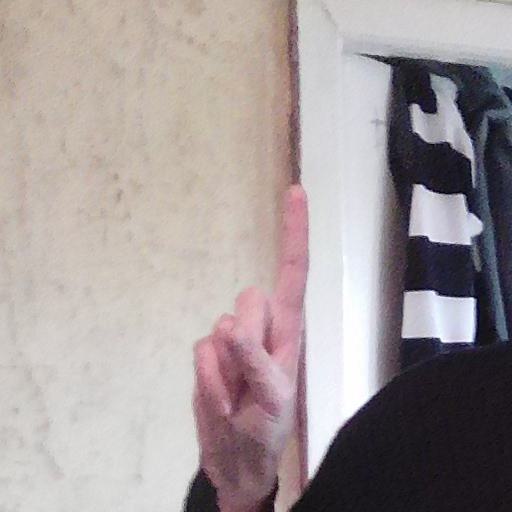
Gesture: one